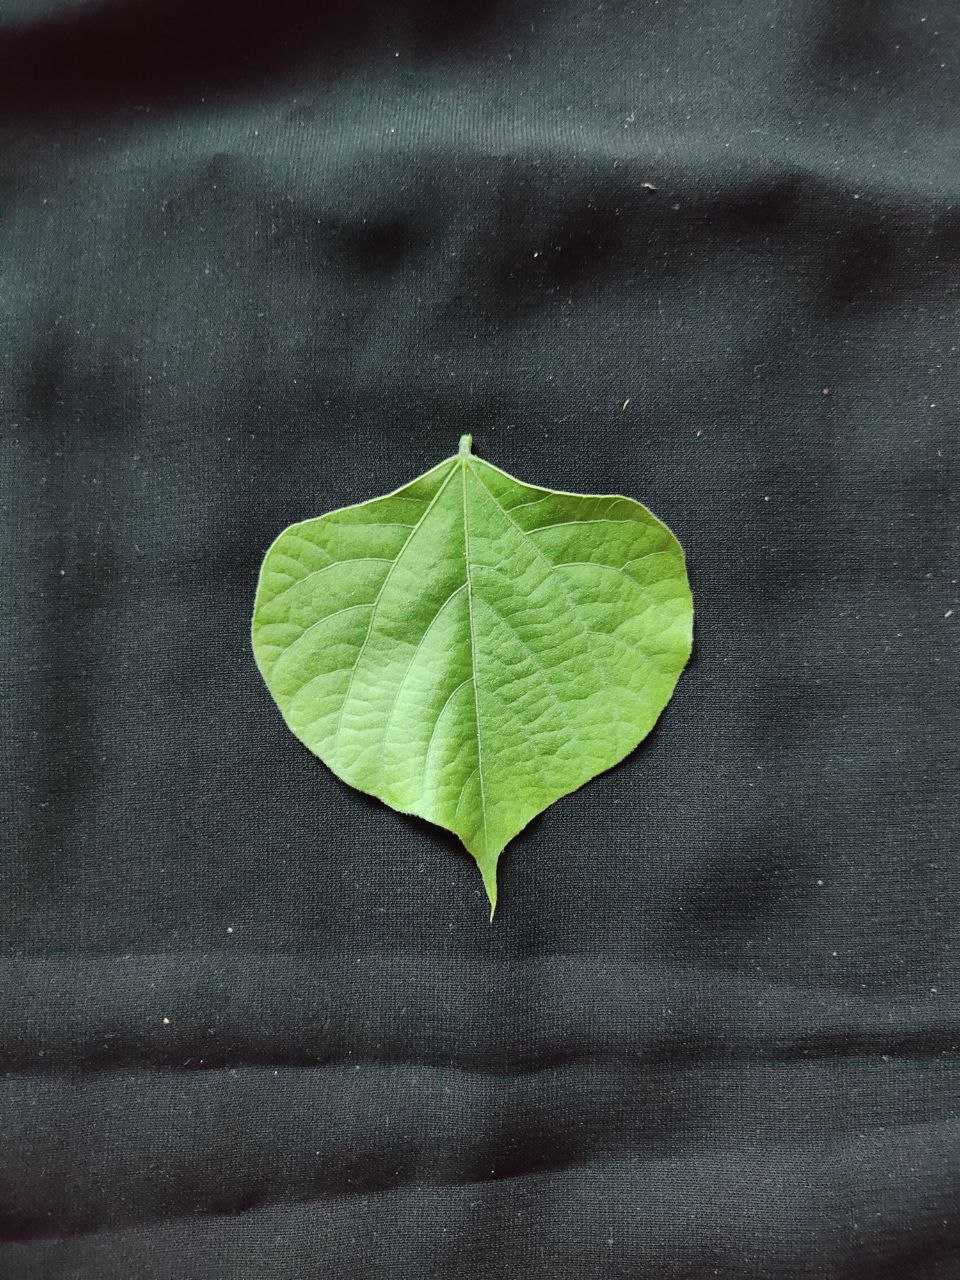
Crop: bean
Leaf condition: Fresh Leaf